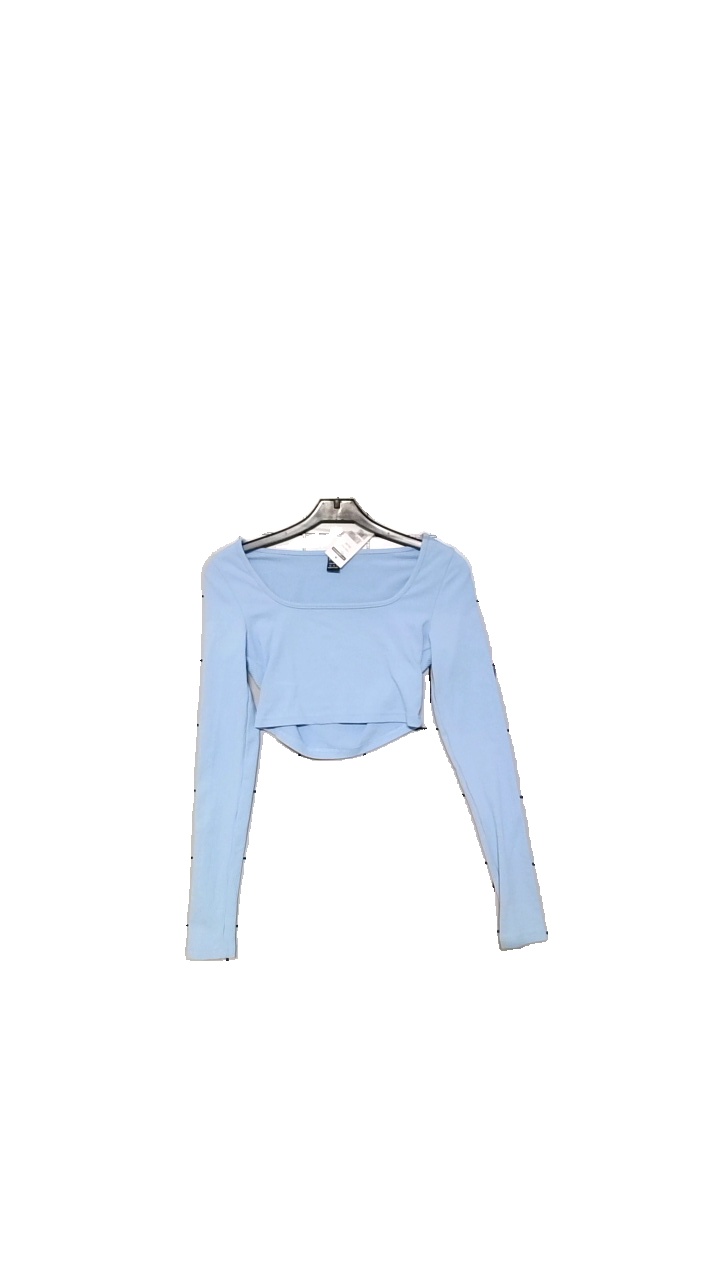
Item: Top (Ladies)
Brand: Shein
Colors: Blue
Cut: Tight, Cropped
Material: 95% nylon, 5% spaNDEx
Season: All
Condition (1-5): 4
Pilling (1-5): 4
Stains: Minor
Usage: Reuse
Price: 50-100